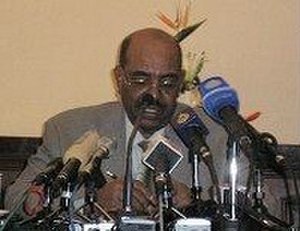
Omar al-Bashir
Omar al-Bashir
Omar al-Bashir el. Omar Hassan Ahmad al-Bashir er en sudansk politisk leder og militærleder. Han har været statsleder i Sudan siden han tog magten ved et statskup mod den demokratisk valgte regering i 1989. Al-Bashir er militært uddannet.